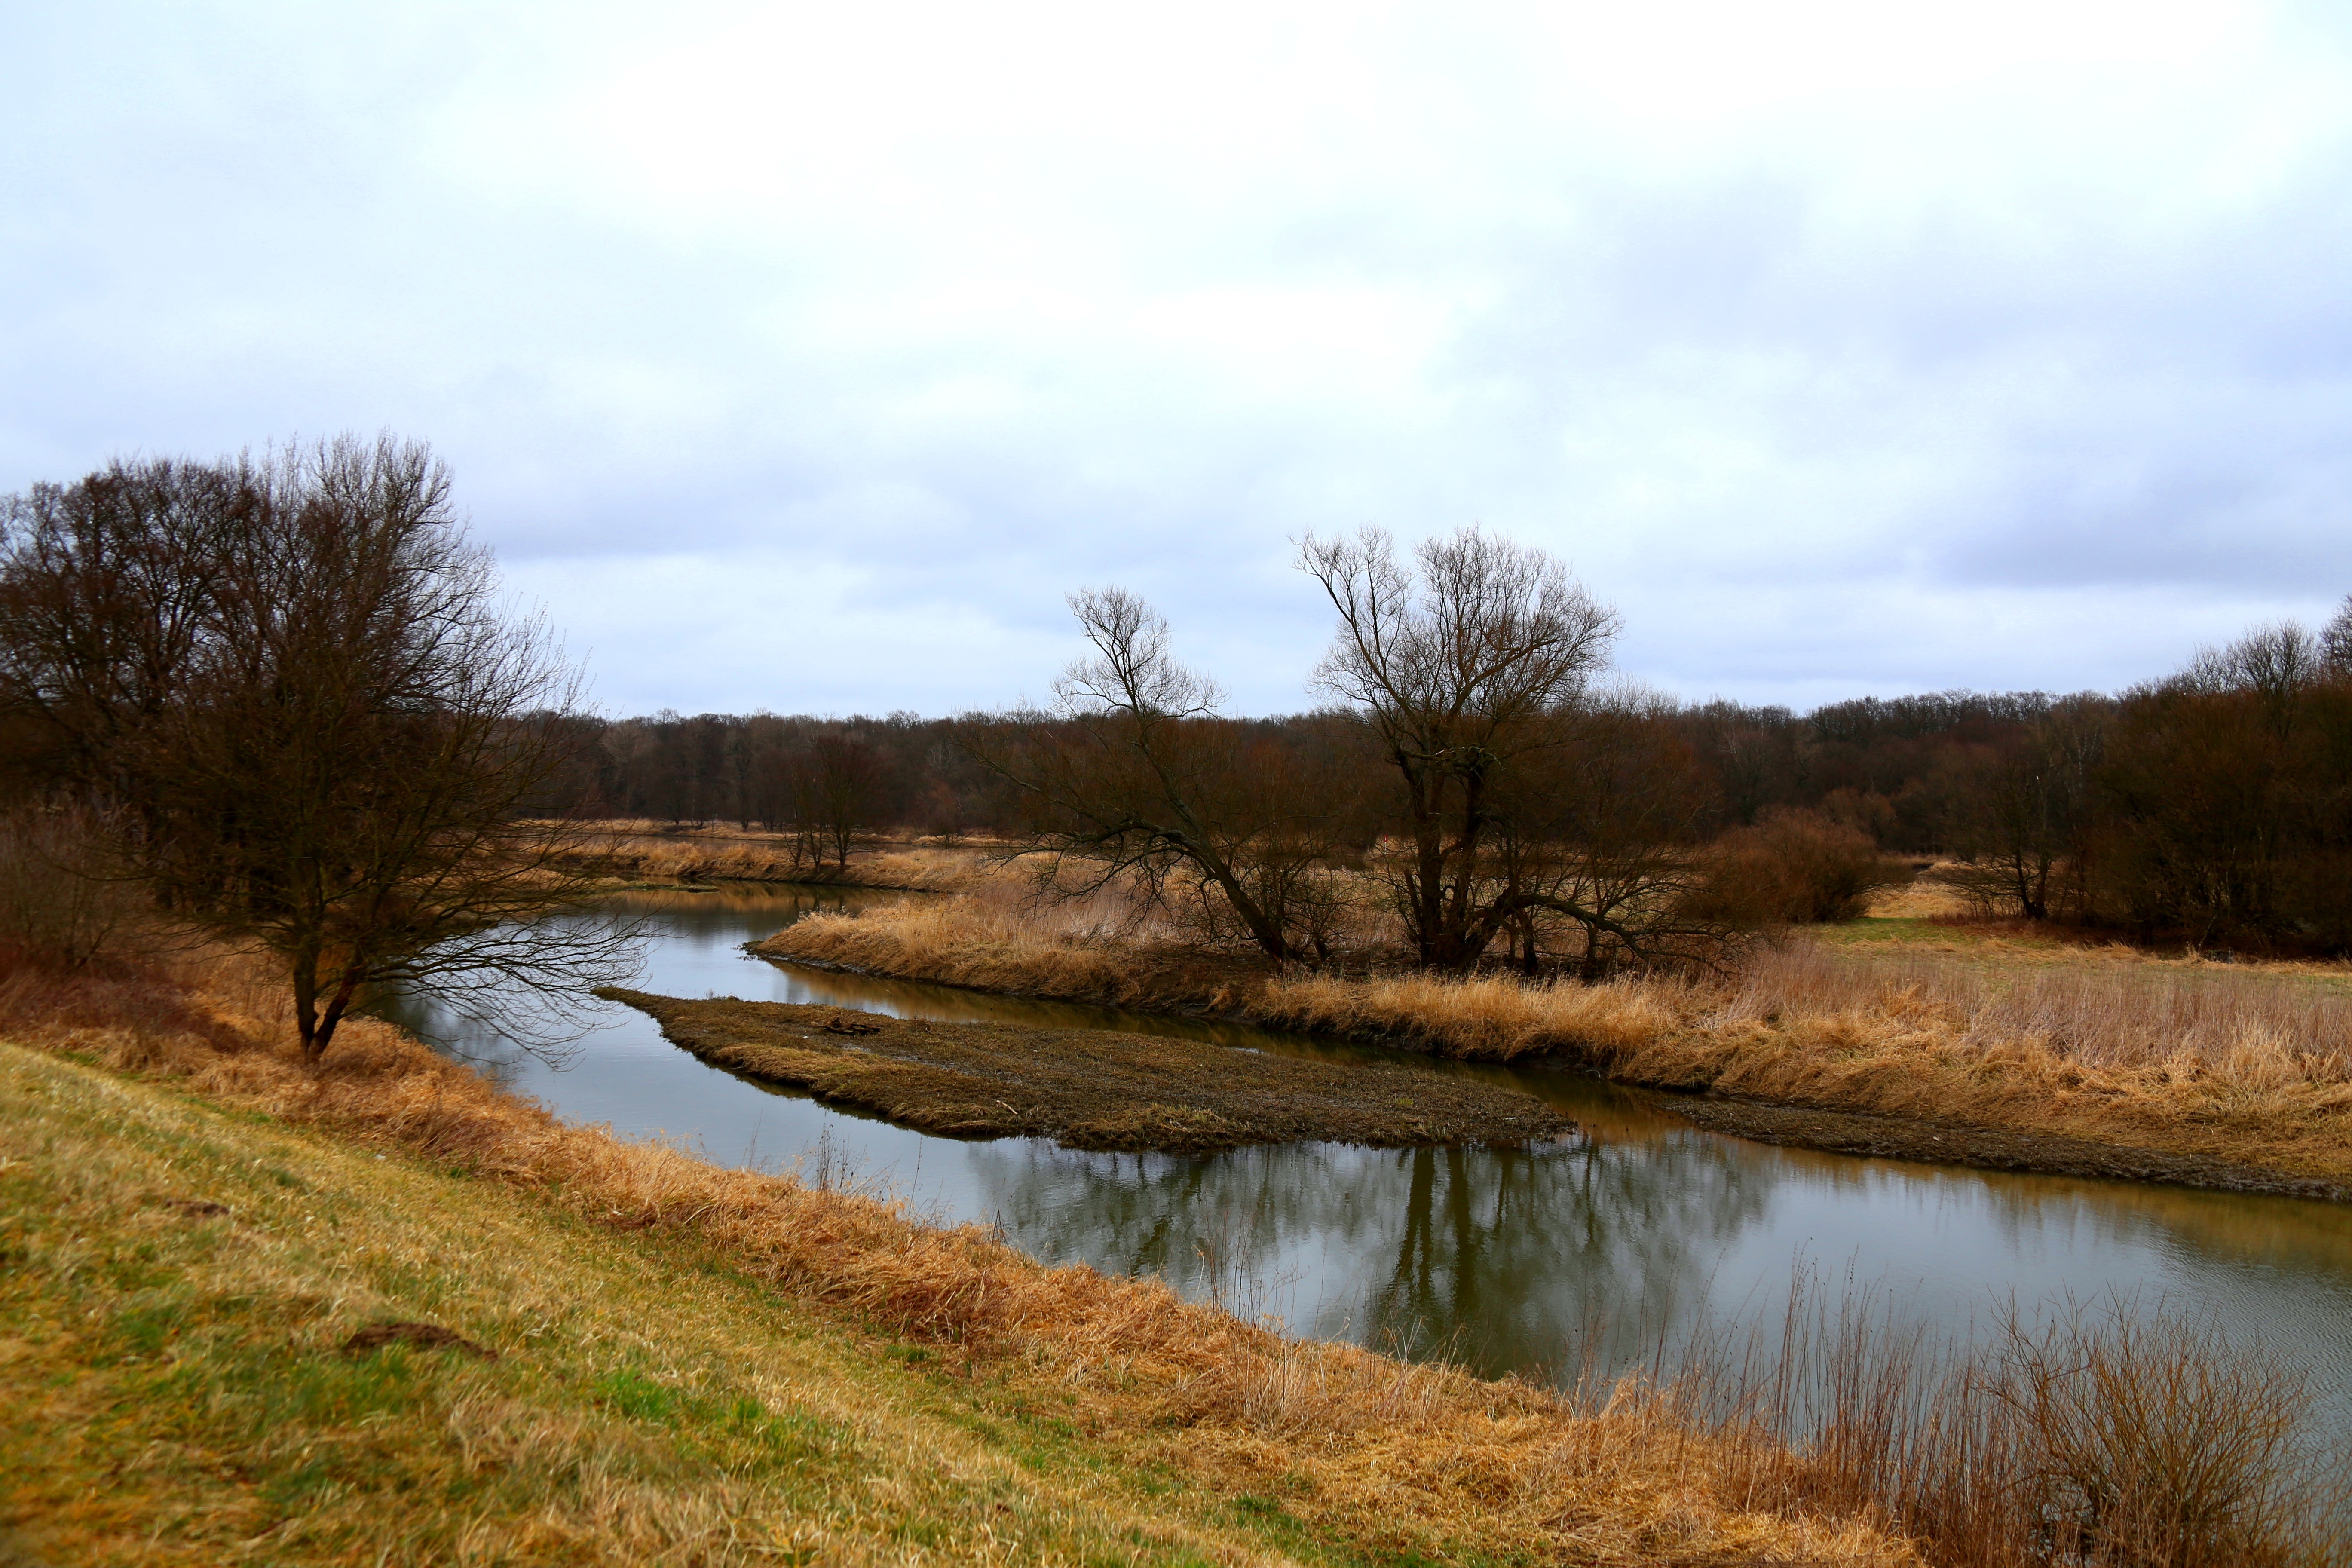
landscape, tree, water, nature, grass, marsh, wilderness, sky, lake, view, river, canal, pond, stream, green, reflection, autumn, reservoir, waterway, body of water, vegetation, poland, wetland, bog, habitat, loch, the path, rural area, landform, the river odra, natural environment, geographical feature